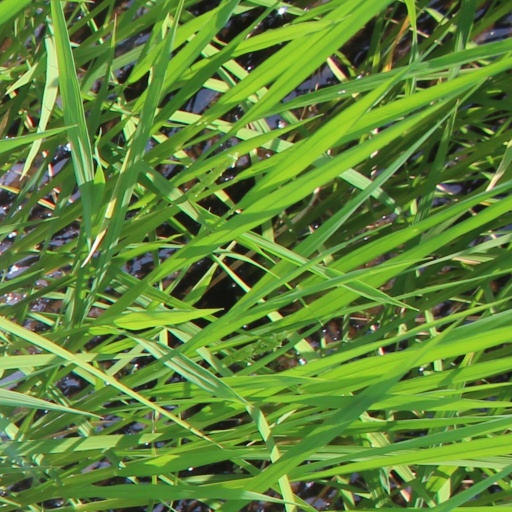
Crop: rice